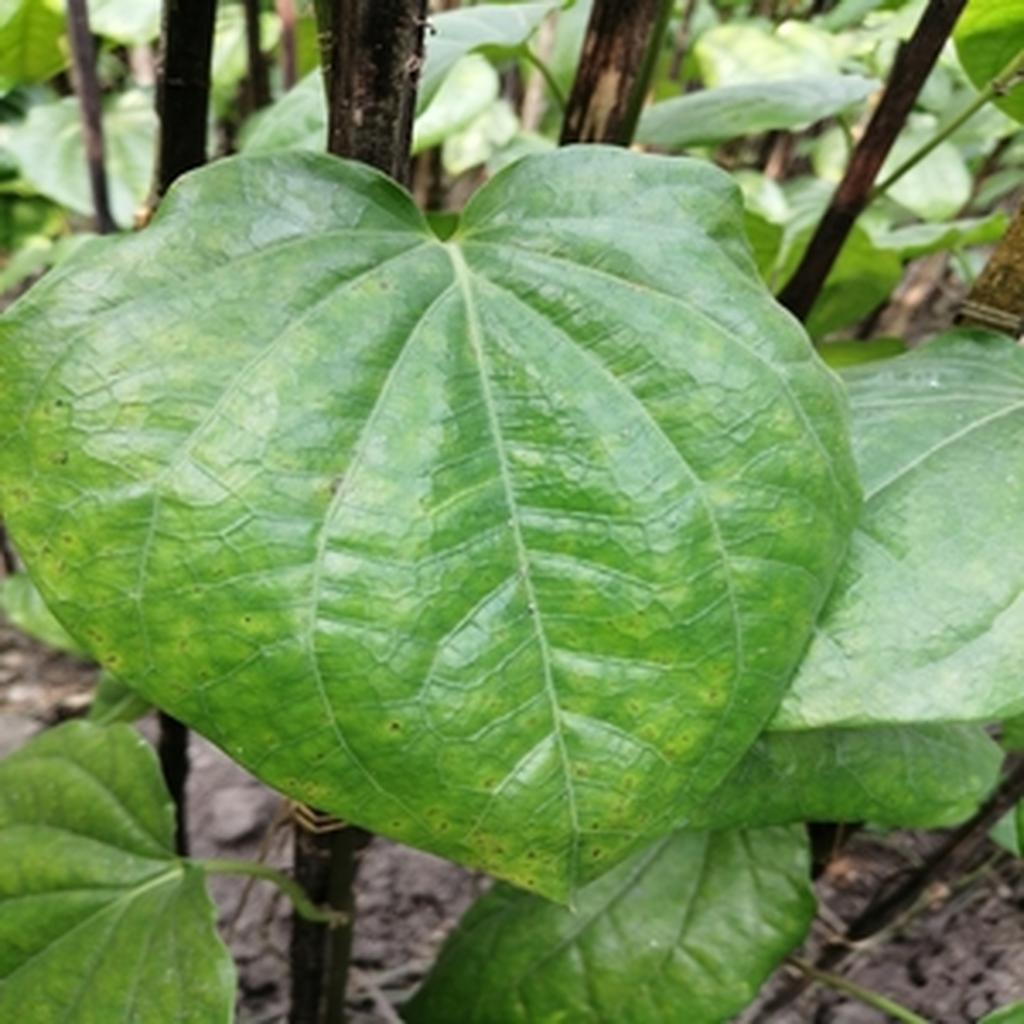
Label: Leaf_Spot